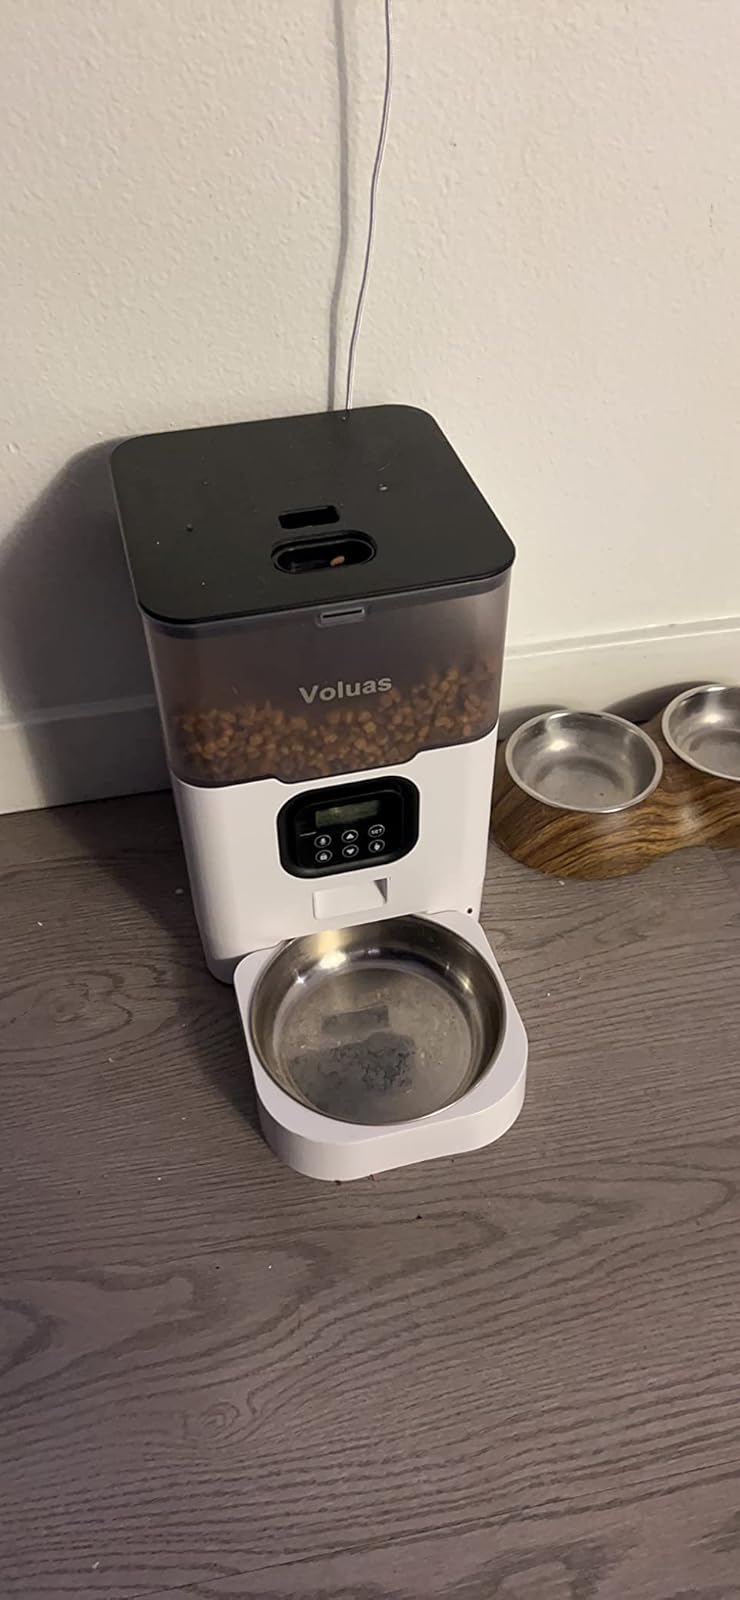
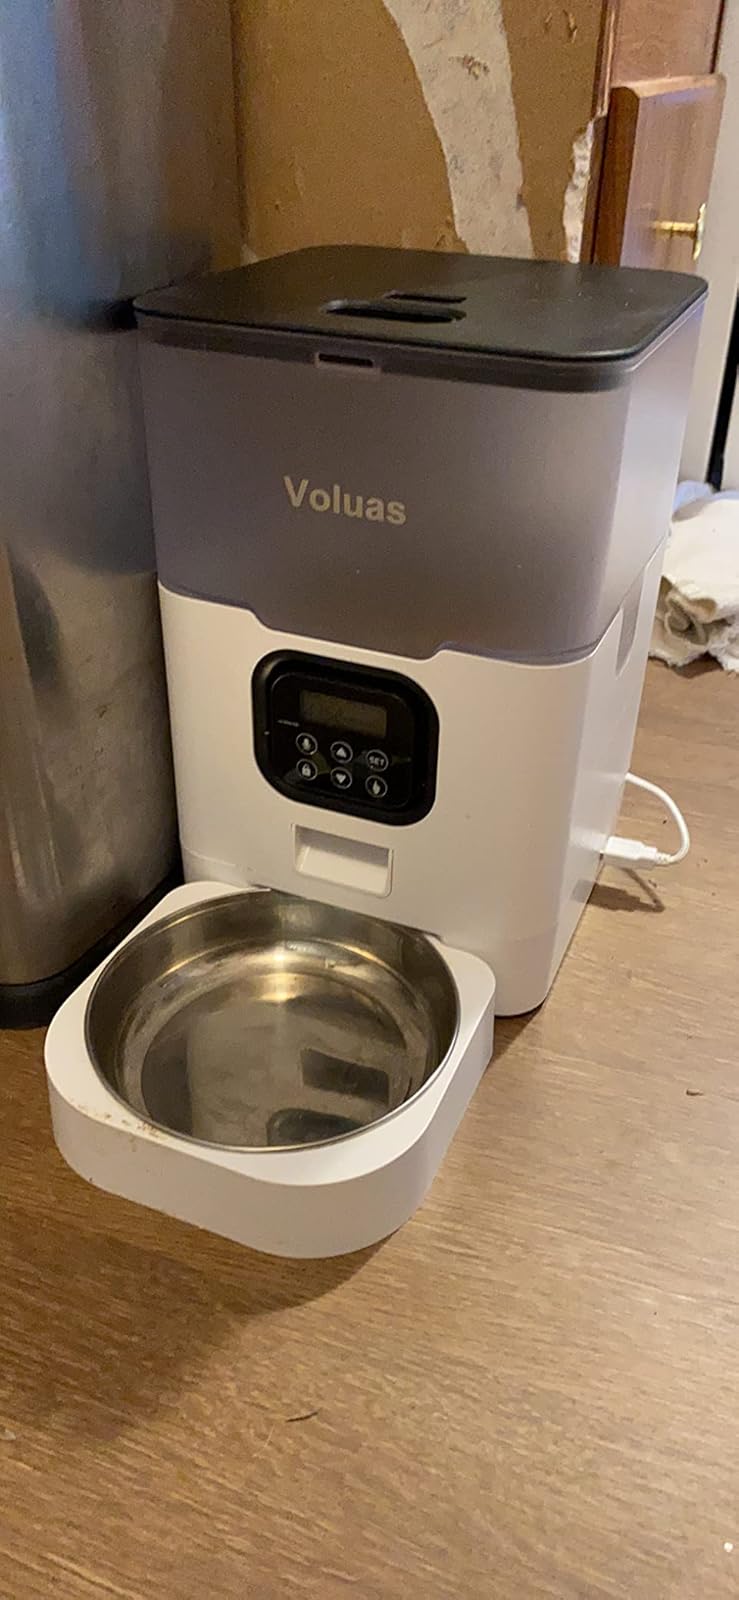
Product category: items_feeder
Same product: yes